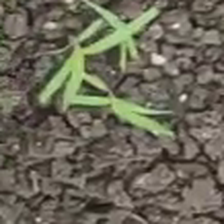
Weed species: Digitaria_SP_(Digitaria Sanguinalis )